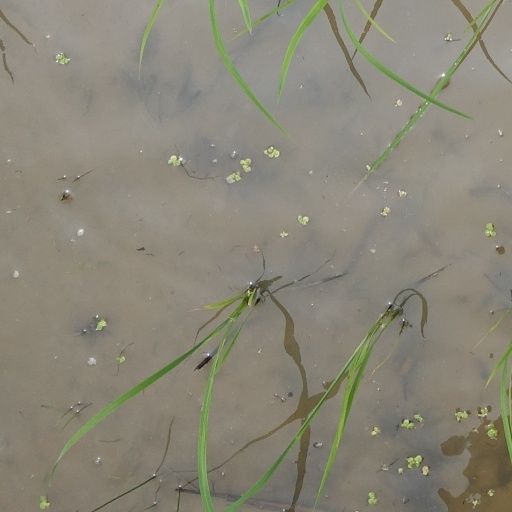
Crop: rice